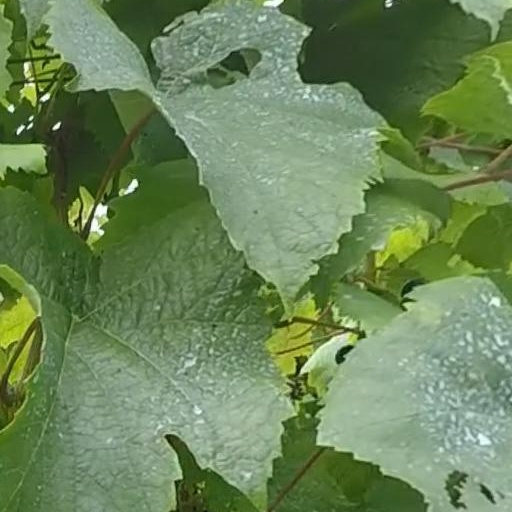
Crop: grape